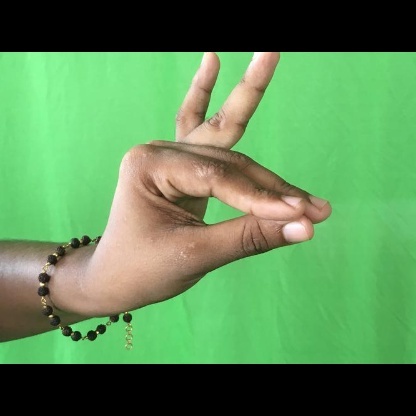
Mudra: Katakamukha